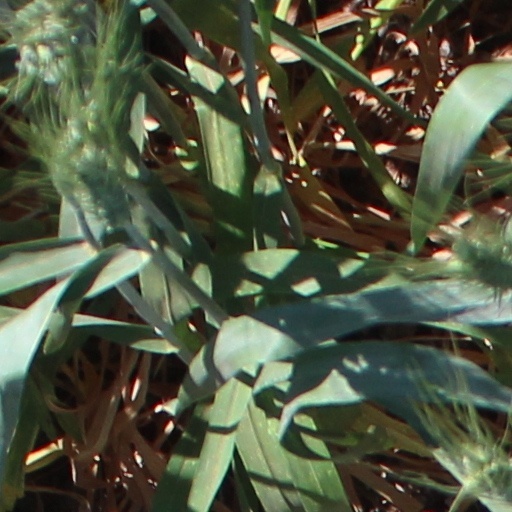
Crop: wheat